Omission of Tasmania from maps of Australia

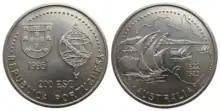
In 1995, Portugal issued a 200 escudo coin commemorating Portugal's discovery of Australia, but the map used did not include Tasmania.

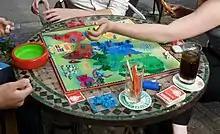
The map in the board game "Risk" includes Australia, but not Tasmania

In October 2022, publicist Hamish Thompson held an exhibition called "State of Invisibility" highlighting the absence of Tasmania from national maps, souvenirs and federal memorabilia. This seemed to strike a chord, and was covered by local and national press throughout Australia.